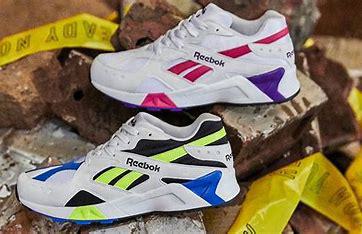
Brand: Reebok
Model: Aztrek